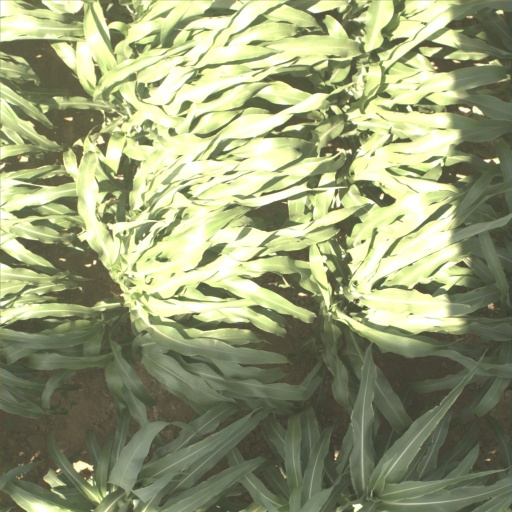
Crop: sorghum